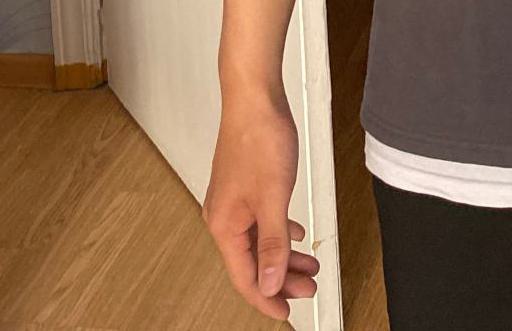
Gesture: no_gesture